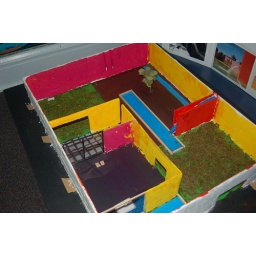
Moey's Third Grade Architecture project. A dog house in the style of Luis Barragan.